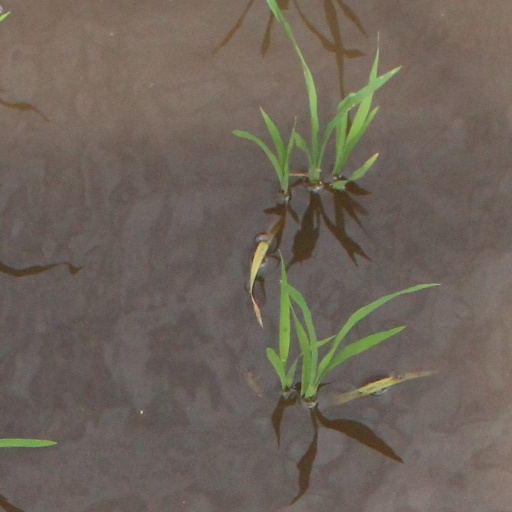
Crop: rice